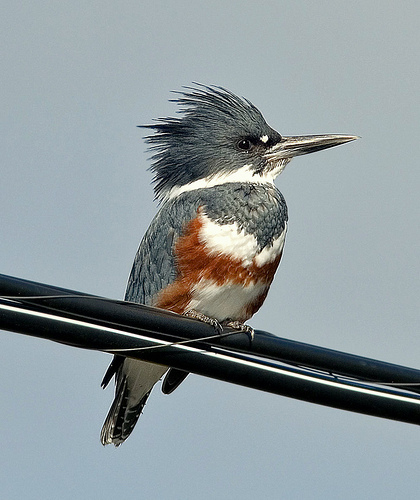
small grey bird with white feathers and brown stripe of feathers underneath and a white line by its nape.
this is a bird with a white belly, brown and white breast and a grey head.
bird has gray body feathers and gray breast and thick beak
this black bird has a white ring around its neck and some white on its belly.
this bird has a bill the size of its head and white, brown, and gray-blue feathers.
this bird is blue with red and white and has a long, pointy beak.
this particular bird has a belly that is white and brown and gray wings
this bird has a very sharp pointed bill, a grey crown of uplifted feathers and a white ring around its neck with grey, white, and brow belly feathers.
this small bird has a gray body and a pointy gray crown
this bird has a long pointed beak and a poofy blueish crown.
Species: Belted Kingfisher